Answer in natural language. Considering the relative positions, where is modern gray dresser with three drawers (highlighted by a green box) with respect to colorful landscape painting (highlighted by a blue box)? Choose between the following options: above or below
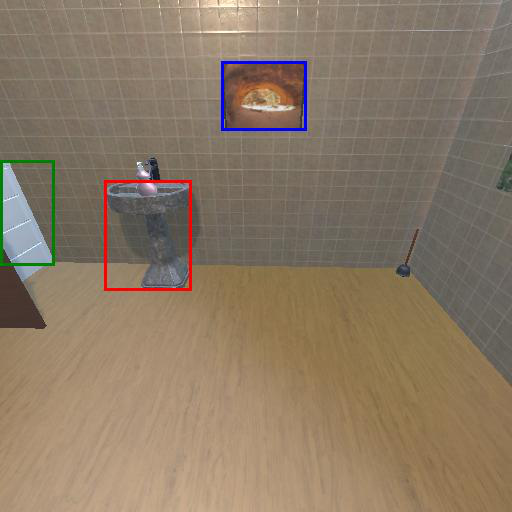
<answer>below</answer>